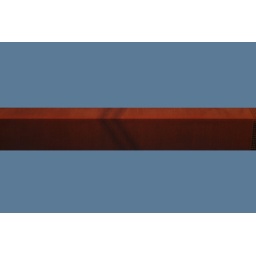
Took this picture to show the coloring of the bridge against the clear sky.